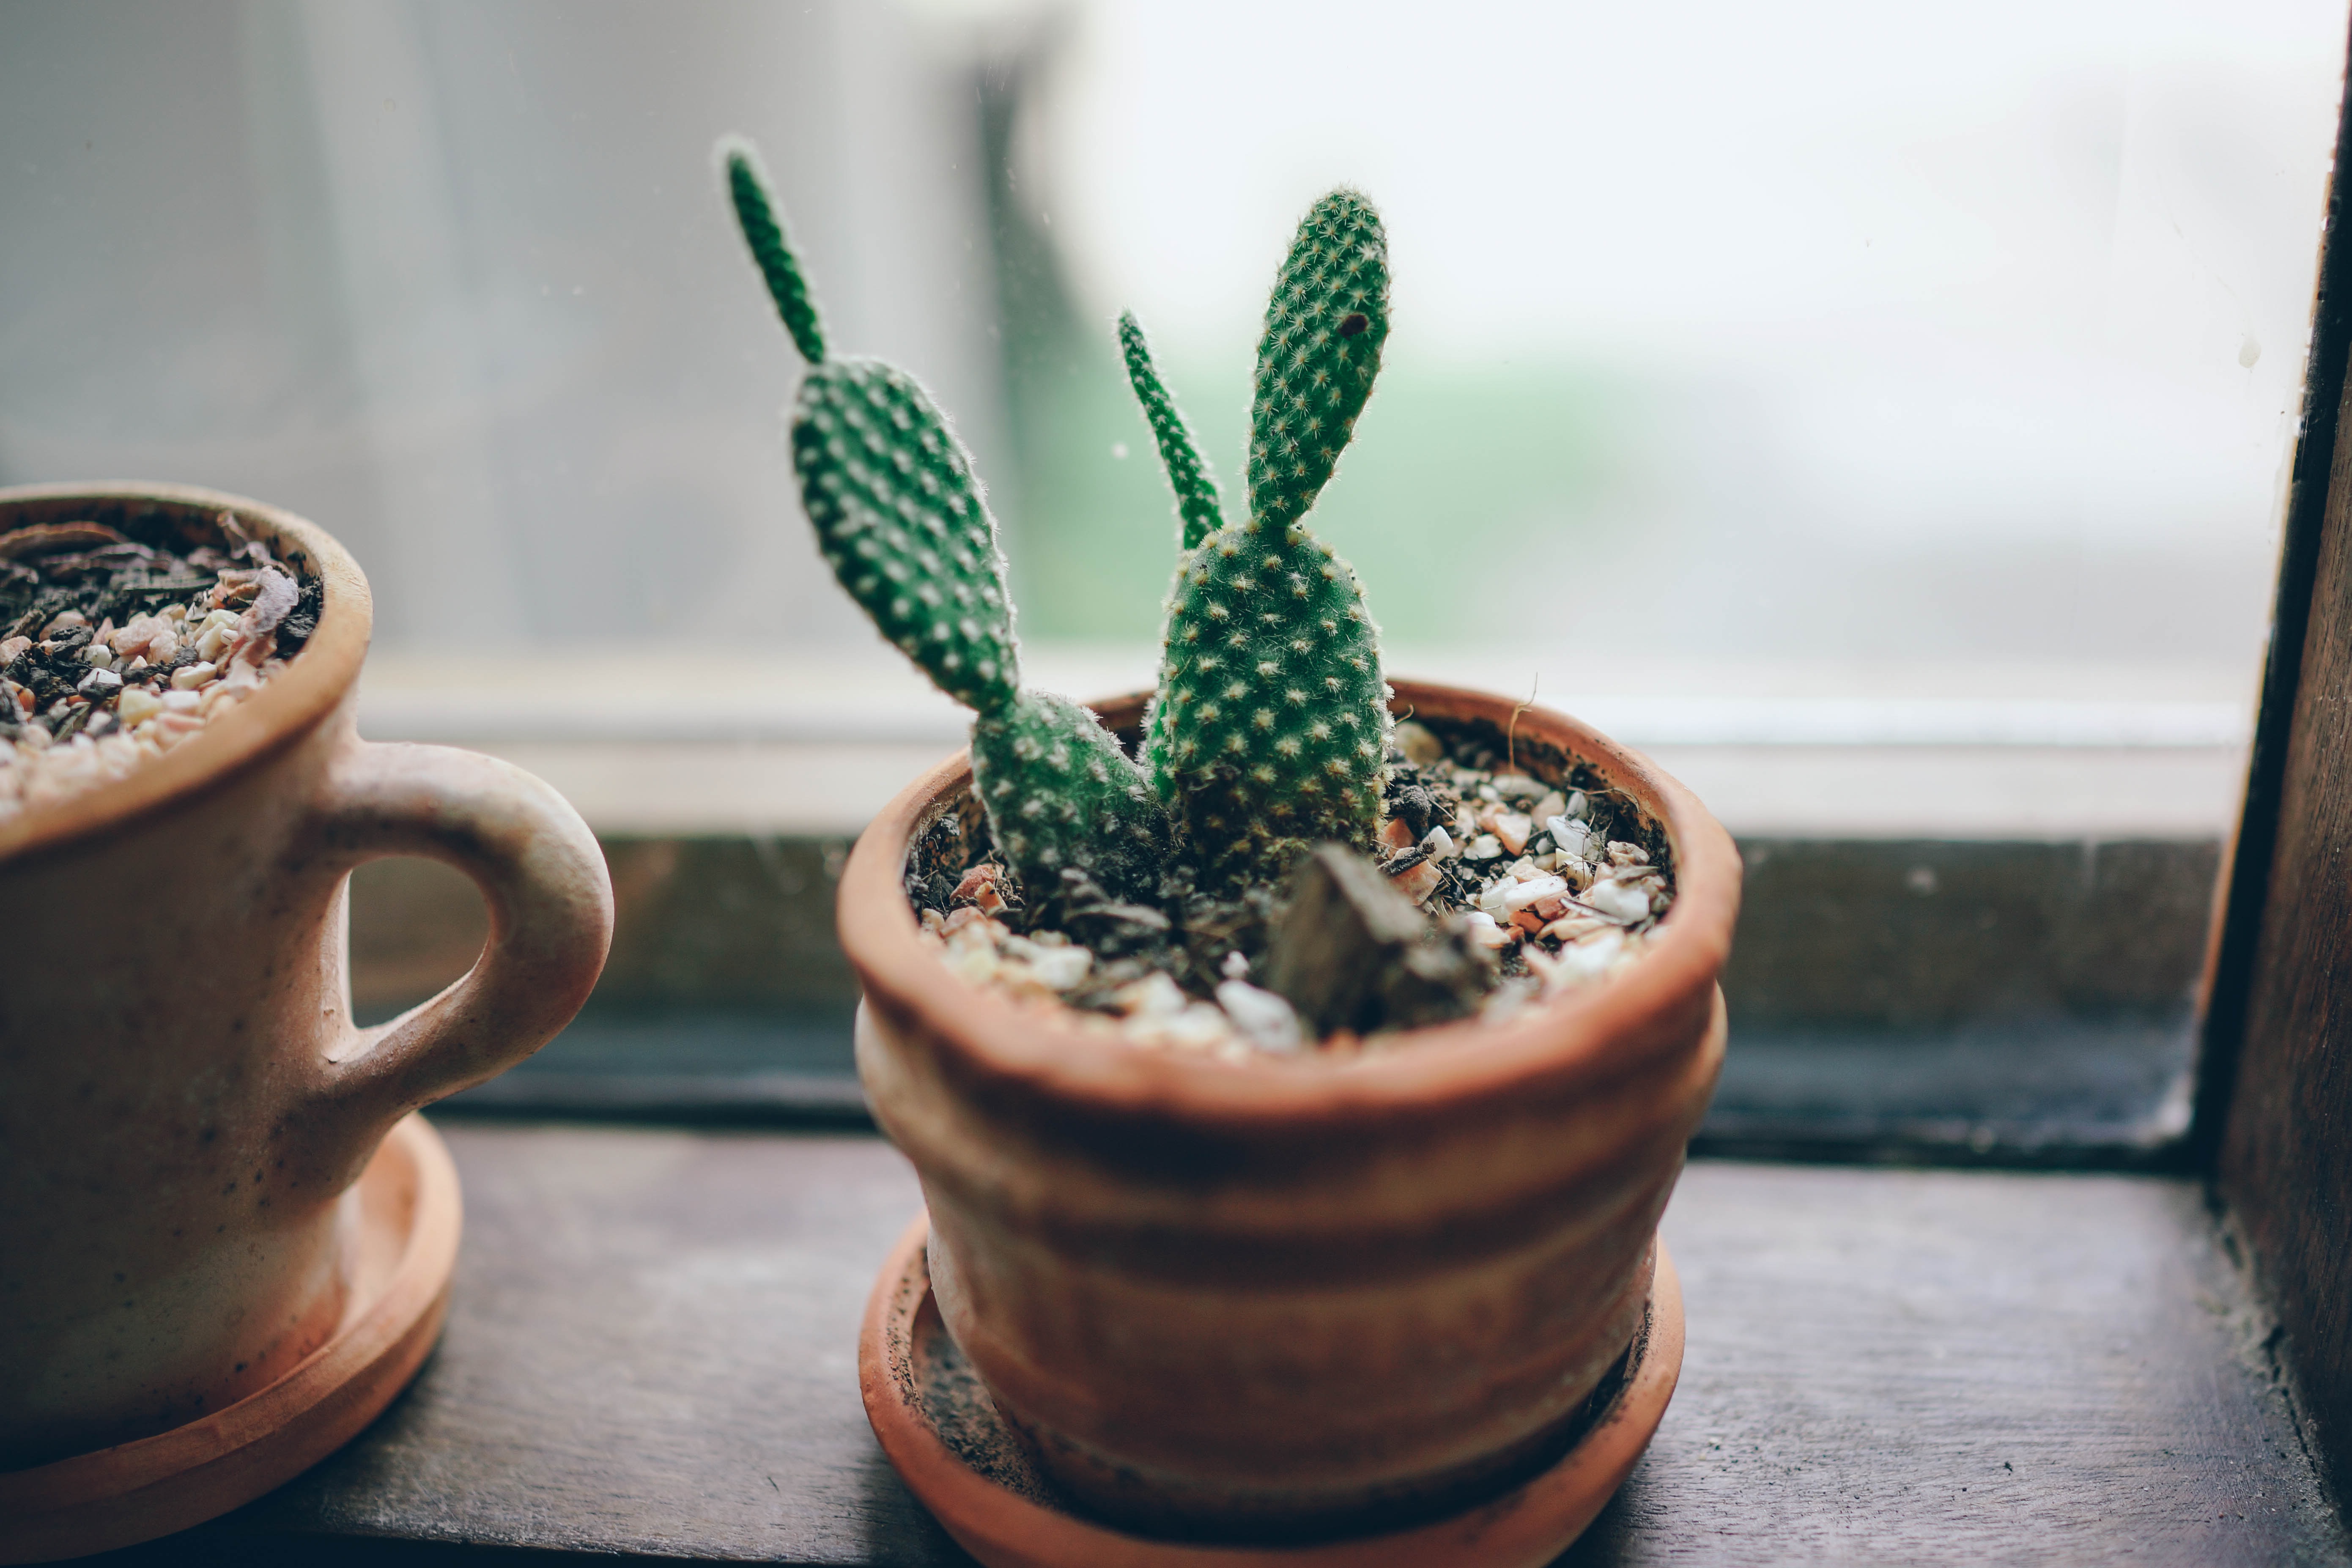
cactus, plant, flower, pot, green, botany, cacti, potted, flowering plant, land plant